Lupanar

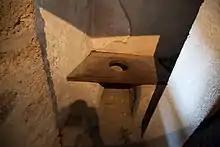
A latrine in the Lupanar

The most well-known feature of the brothel are the erotic frescoes that are found lining the hallways above the door lintels. There are eight notable frescoes in total, although only seven are still in surviving condition. Of the frescoes still intact, five of them depict different sex positions between a male and female. Frescoes illustrate the positions of woman on top, missionary position, doggy style, 69 position and anal sex. The sixth fresco shows a seated male accompanied by a standing woman; the male gestures towards what scholars believe to be a smaller sex image. The seventh fresco features a prominent deity, Priapus, a male god of fertility known for his permanent and pronounced erection, surrounded by two stylized erections. The eighth fresco is in extremely poor condition but is believed to depict yet another sexual engagement.